Gawurra

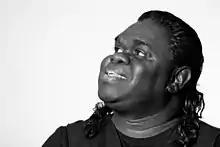

Stanley Gawurra Gaykamangu, known mononymously as Gawurra, is an Australian singer-songwriter hailing from Milingimbi, North East Arnhem. He sings in the Gupapuyngu language.